Byelorussian Soviet Socialist Republic

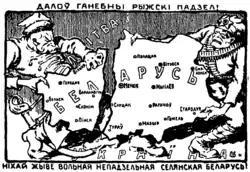
A Belarusian caricature showing the division of their country by Poles and Bolsheviks.

As the negotiations between the Polish Republic and the Russian Bolshevik government took place in Riga, the Soviet side saw the armistice as only a temporary setback in its western advance. Seeing the failure of overcoming the Polish nationalist rhetoric with Communist propaganda, the Soviet government chose a different tactic, by appealing to the minorities of the Polish state, creating a fifth column element out of Belarusians and Ukrainians. During the negotiations, RSFSR offered all of BSSR to Poland in return for concessions in Ukraine, which were rejected by the Polish side. Eventually a compromising armistice line was agreed, which would see the Belarusian city of Slutsk handed over to the Bolsheviks.